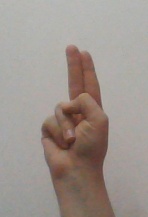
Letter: taa